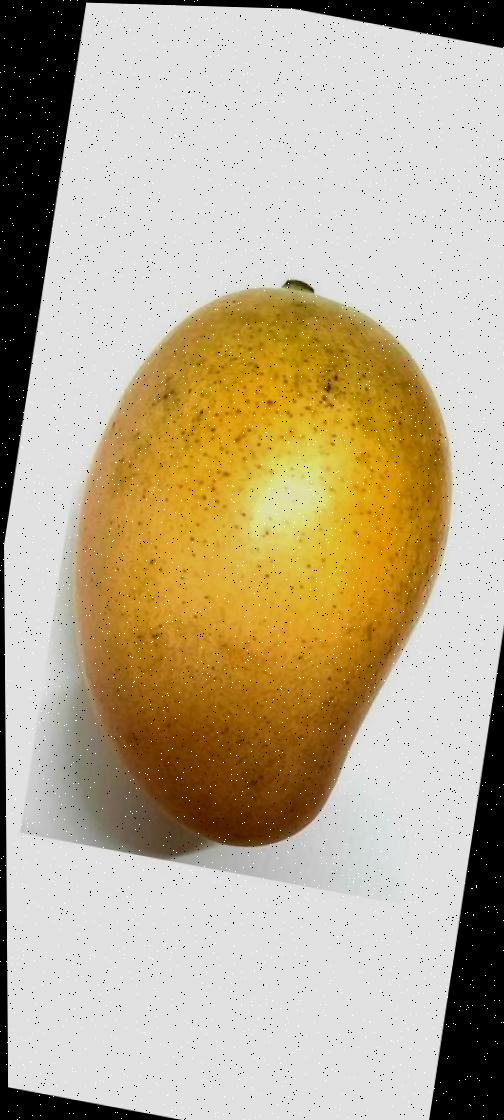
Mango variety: Shada